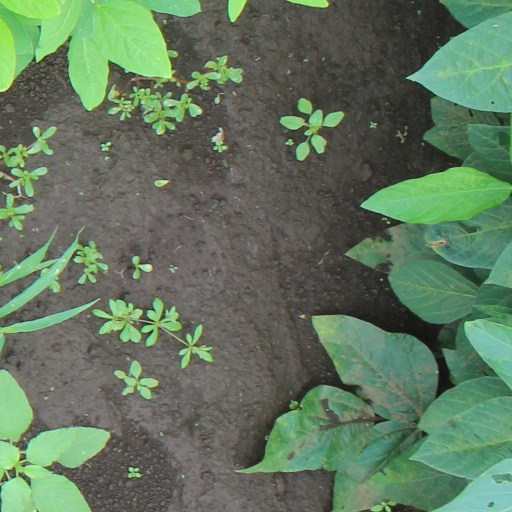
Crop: soybean